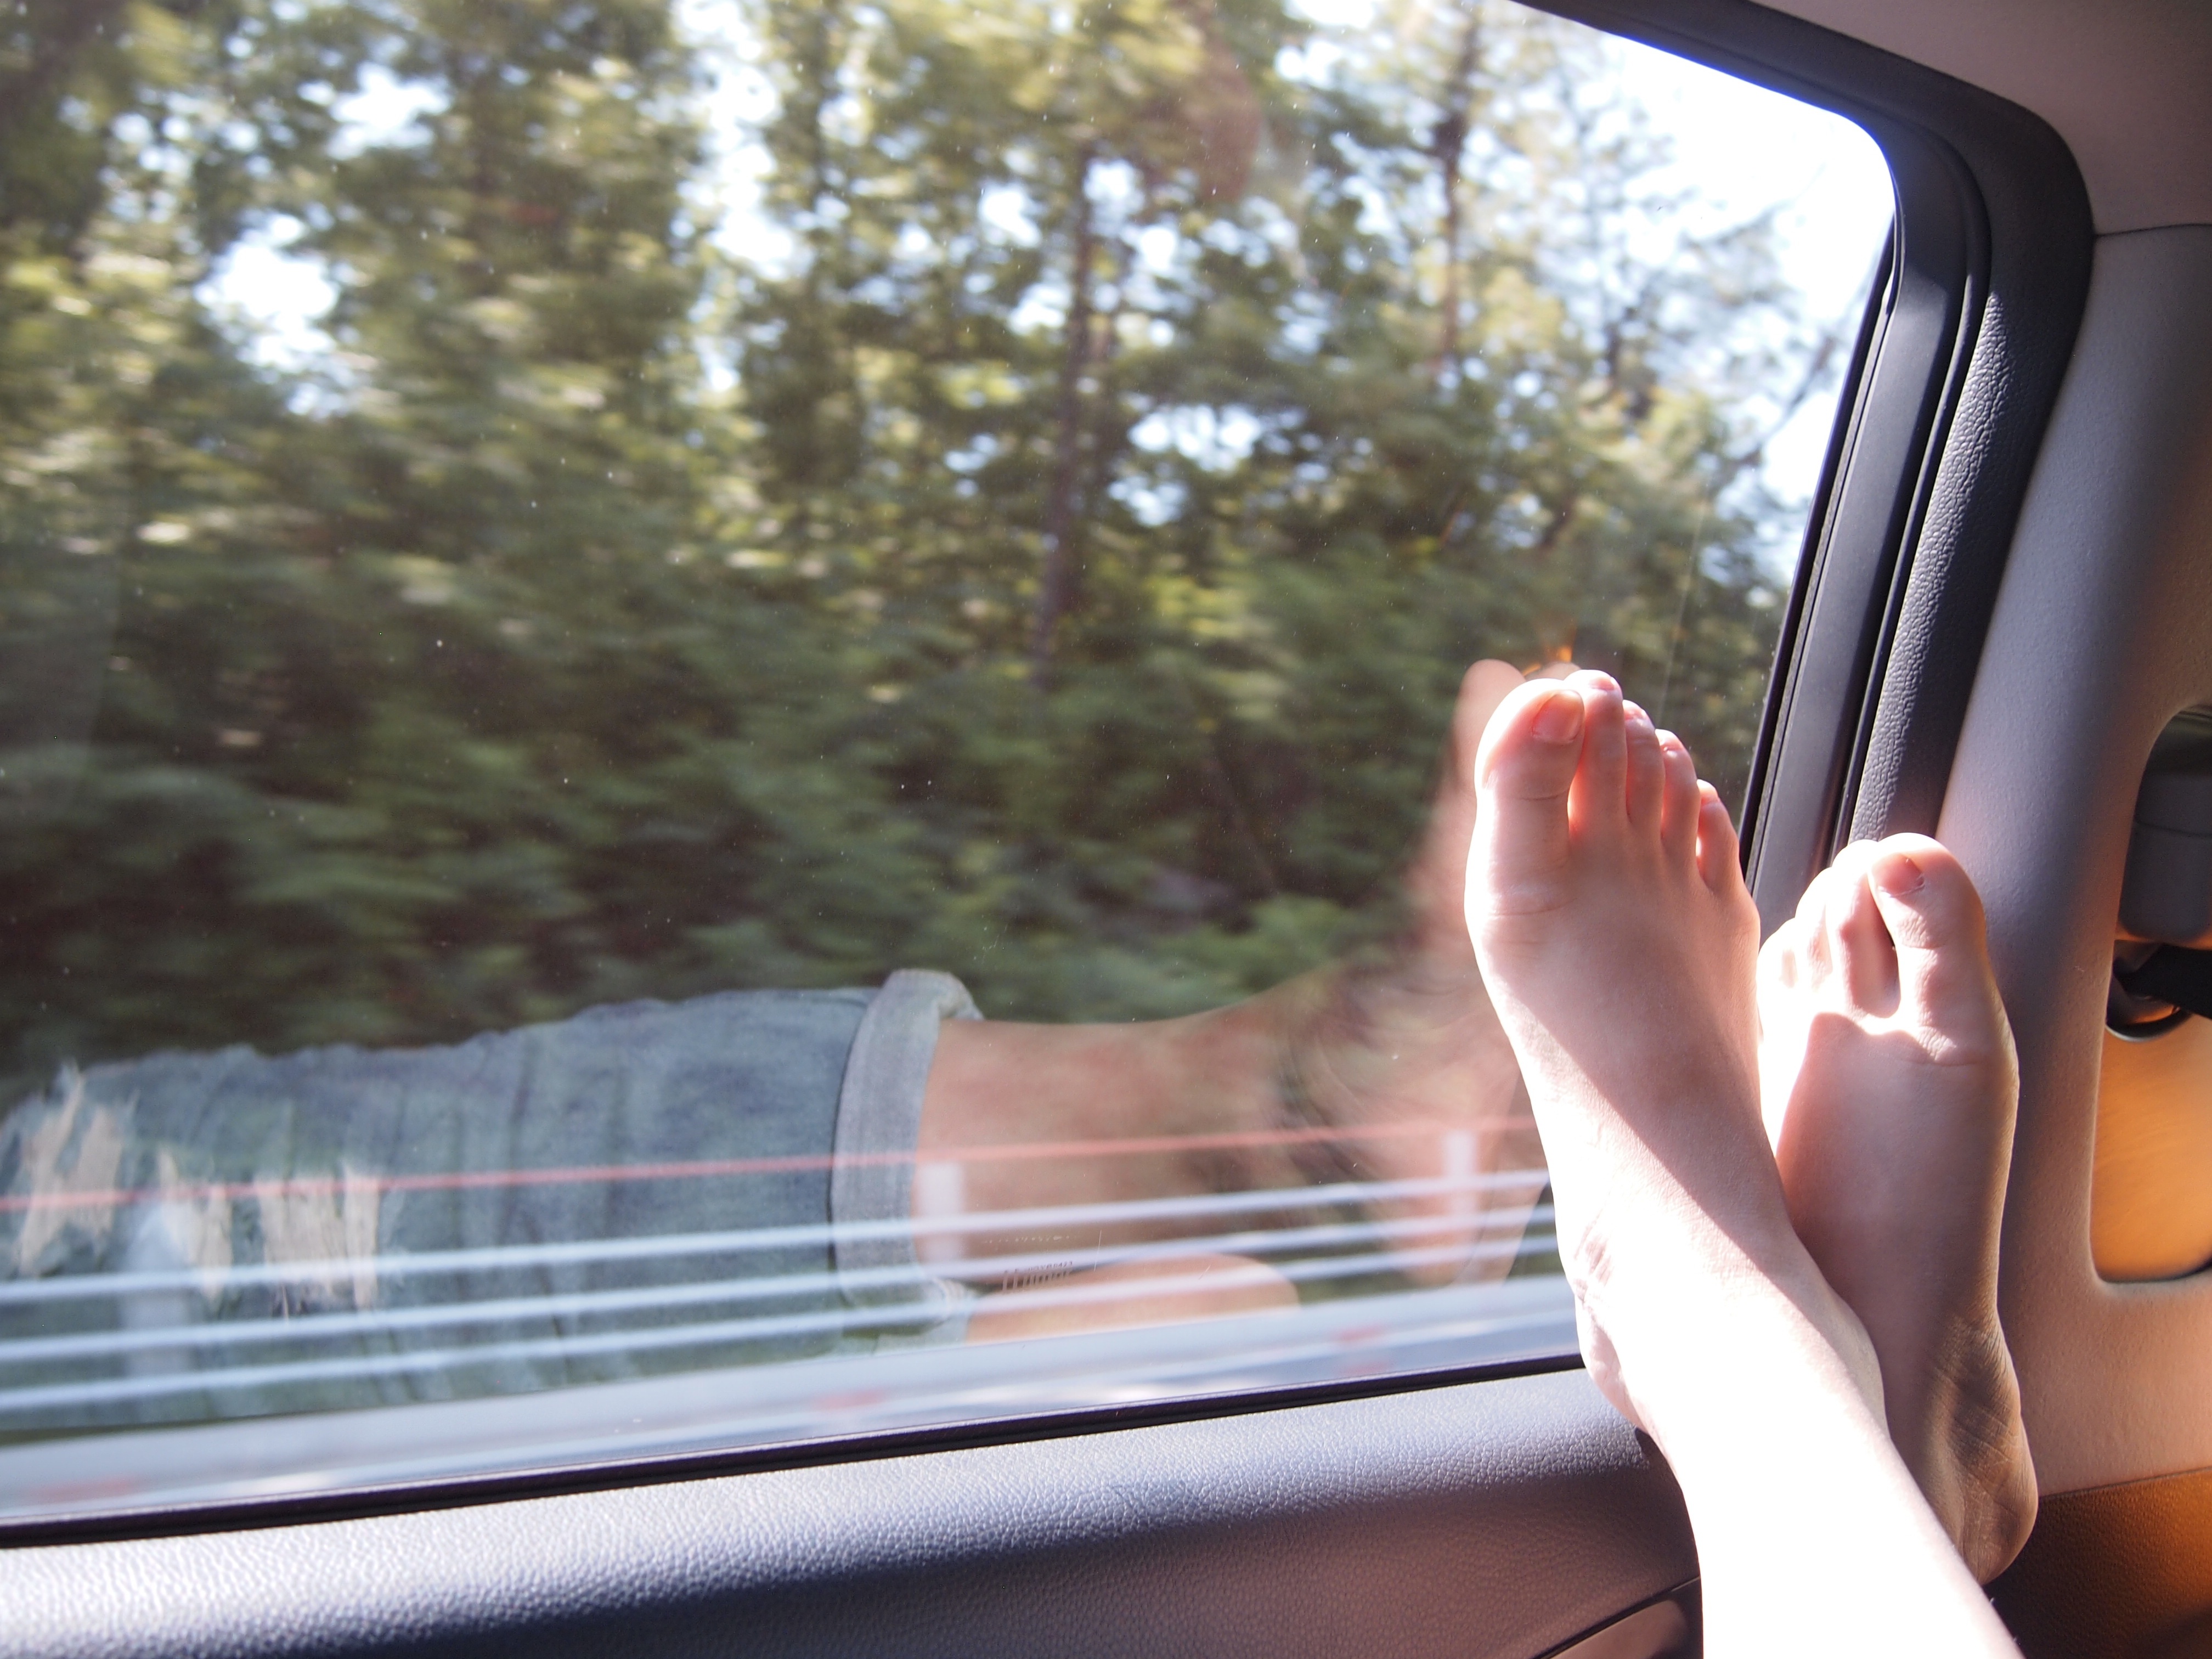
hand, window, driving, leg, finger, human body, blond, automotive exterior